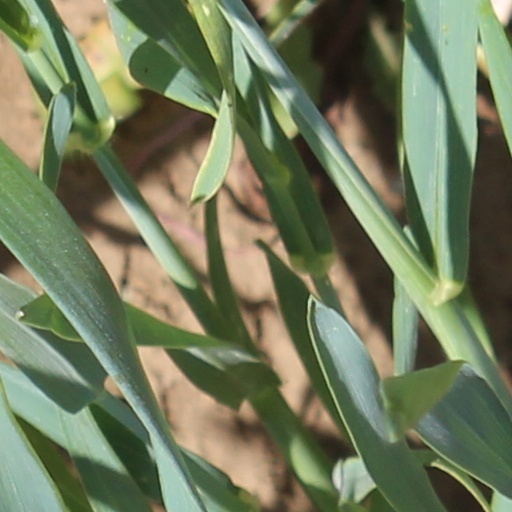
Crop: wheat